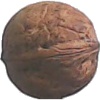
Label: walnut